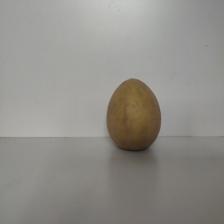
Size: Large